Larbert

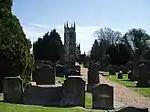
Larbert Old Parish Church, built in 1820, stands above the River Carron on Larbert Cross.

Larbert Old Parish Church stands on the western approaches to Larbert, above the River Carron. The church, designed by the Scottish architect David Hamilton, was built in 1820 at a cost of £3,000 using sandstone from a local quarry. The church was built at a time of population growth and increasing prosperity in Larbert and its parish, which necessitated the construction of a more modern place of worship. As Larbert grew during the 19th century, the church again became too small. Major alterations to the building were carried out in the 1880s. An early chapel under the domain of the Abbot of Cambuskenneth is believed to have stood in the vicinity of the present-day church. The church is now under threat of closure as of June 2016